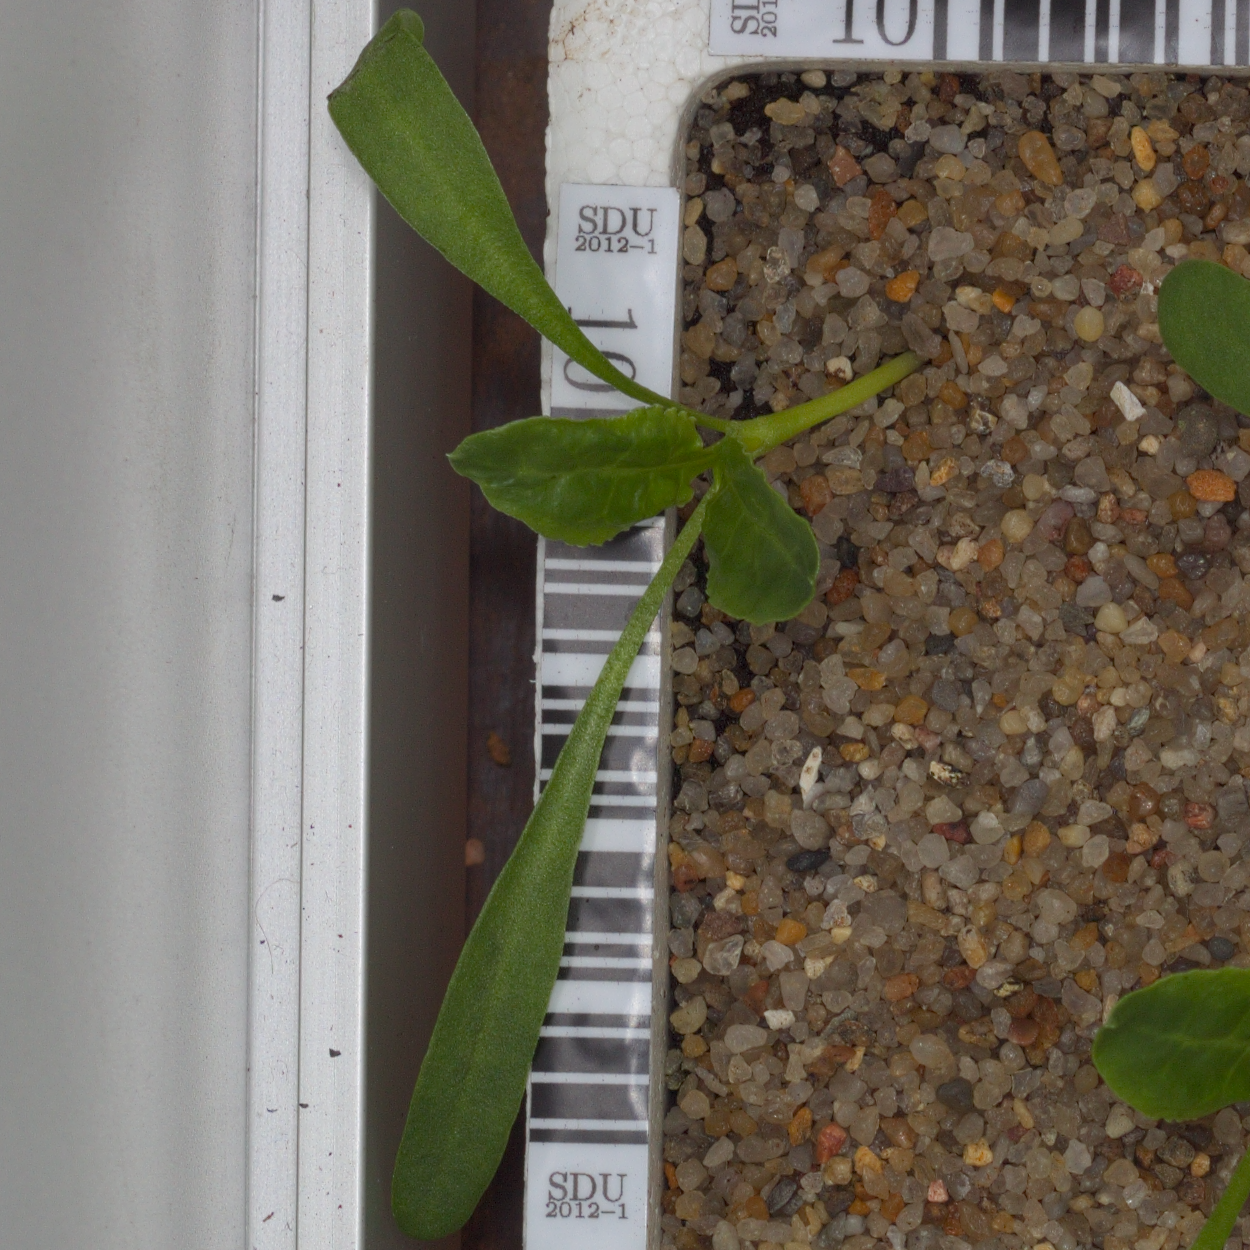
Label: sugar_beet